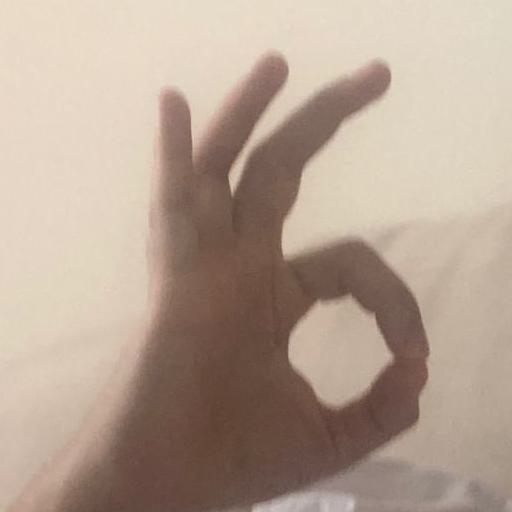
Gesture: ok